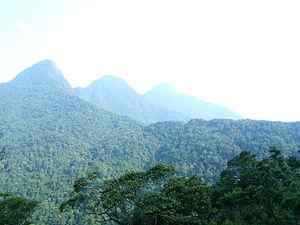
Thái Nguyên est une province du nord du Viêt Nam située dans la région de Đông Bắc.
Le parc national de Tam Dao ou parc national de Tam Đảo est un parc national situé sur le massif de Tam Dao - Trois monts sur les provinces de Vĩnh Phúc, Tuyen Quang and Thai Nguyen au Viêt Nam. La chaîne de montagne est composée d'une vingtaine de pics de plus de 1 000 mètres d'altitude. Elle abrite une faune et une flore riche de 2 000 espèces de plantes et 840 espèces d'animaux. Malgré la protection du site, le parc a souffert de l'abattage illégal et du braconnage, toutefois des espèces rares d'oiseaux, de camélia et d'orchidées y sont encore observables.